Repair kit

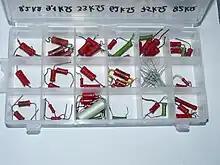
An electronics repair kit including different resistors

Professionals who repair and maintain electronic equipment may have a kit containing a soldering iron, wire, and components such as transistors and resistors.